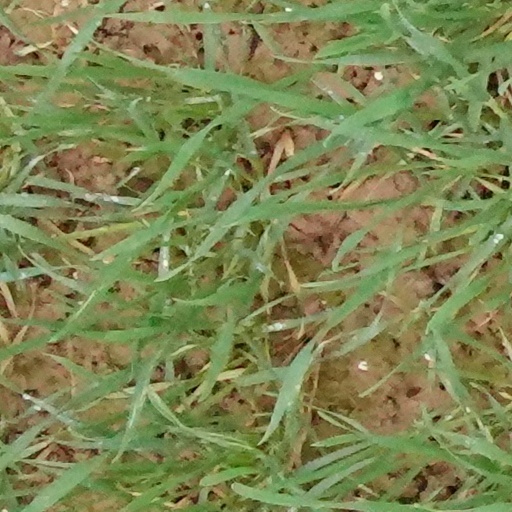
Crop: wheat